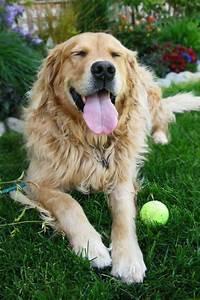
dog